Brundall railway station

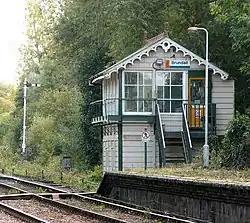
Brundall railway station signal box

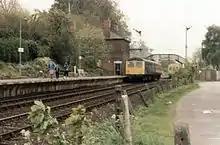
Brundall railway station in 1984

The bill for the Yarmouth & Norwich Railway (Y&NR) received Royal Assent on 18 June 1842. Work started on the line in April 1843 and the line and its stations were opened on 1 May 1844. Brundall station opened with the line and was situated east of Norwich Thorpe and west of . The Y&NR was the first public railway line in Norfolk.